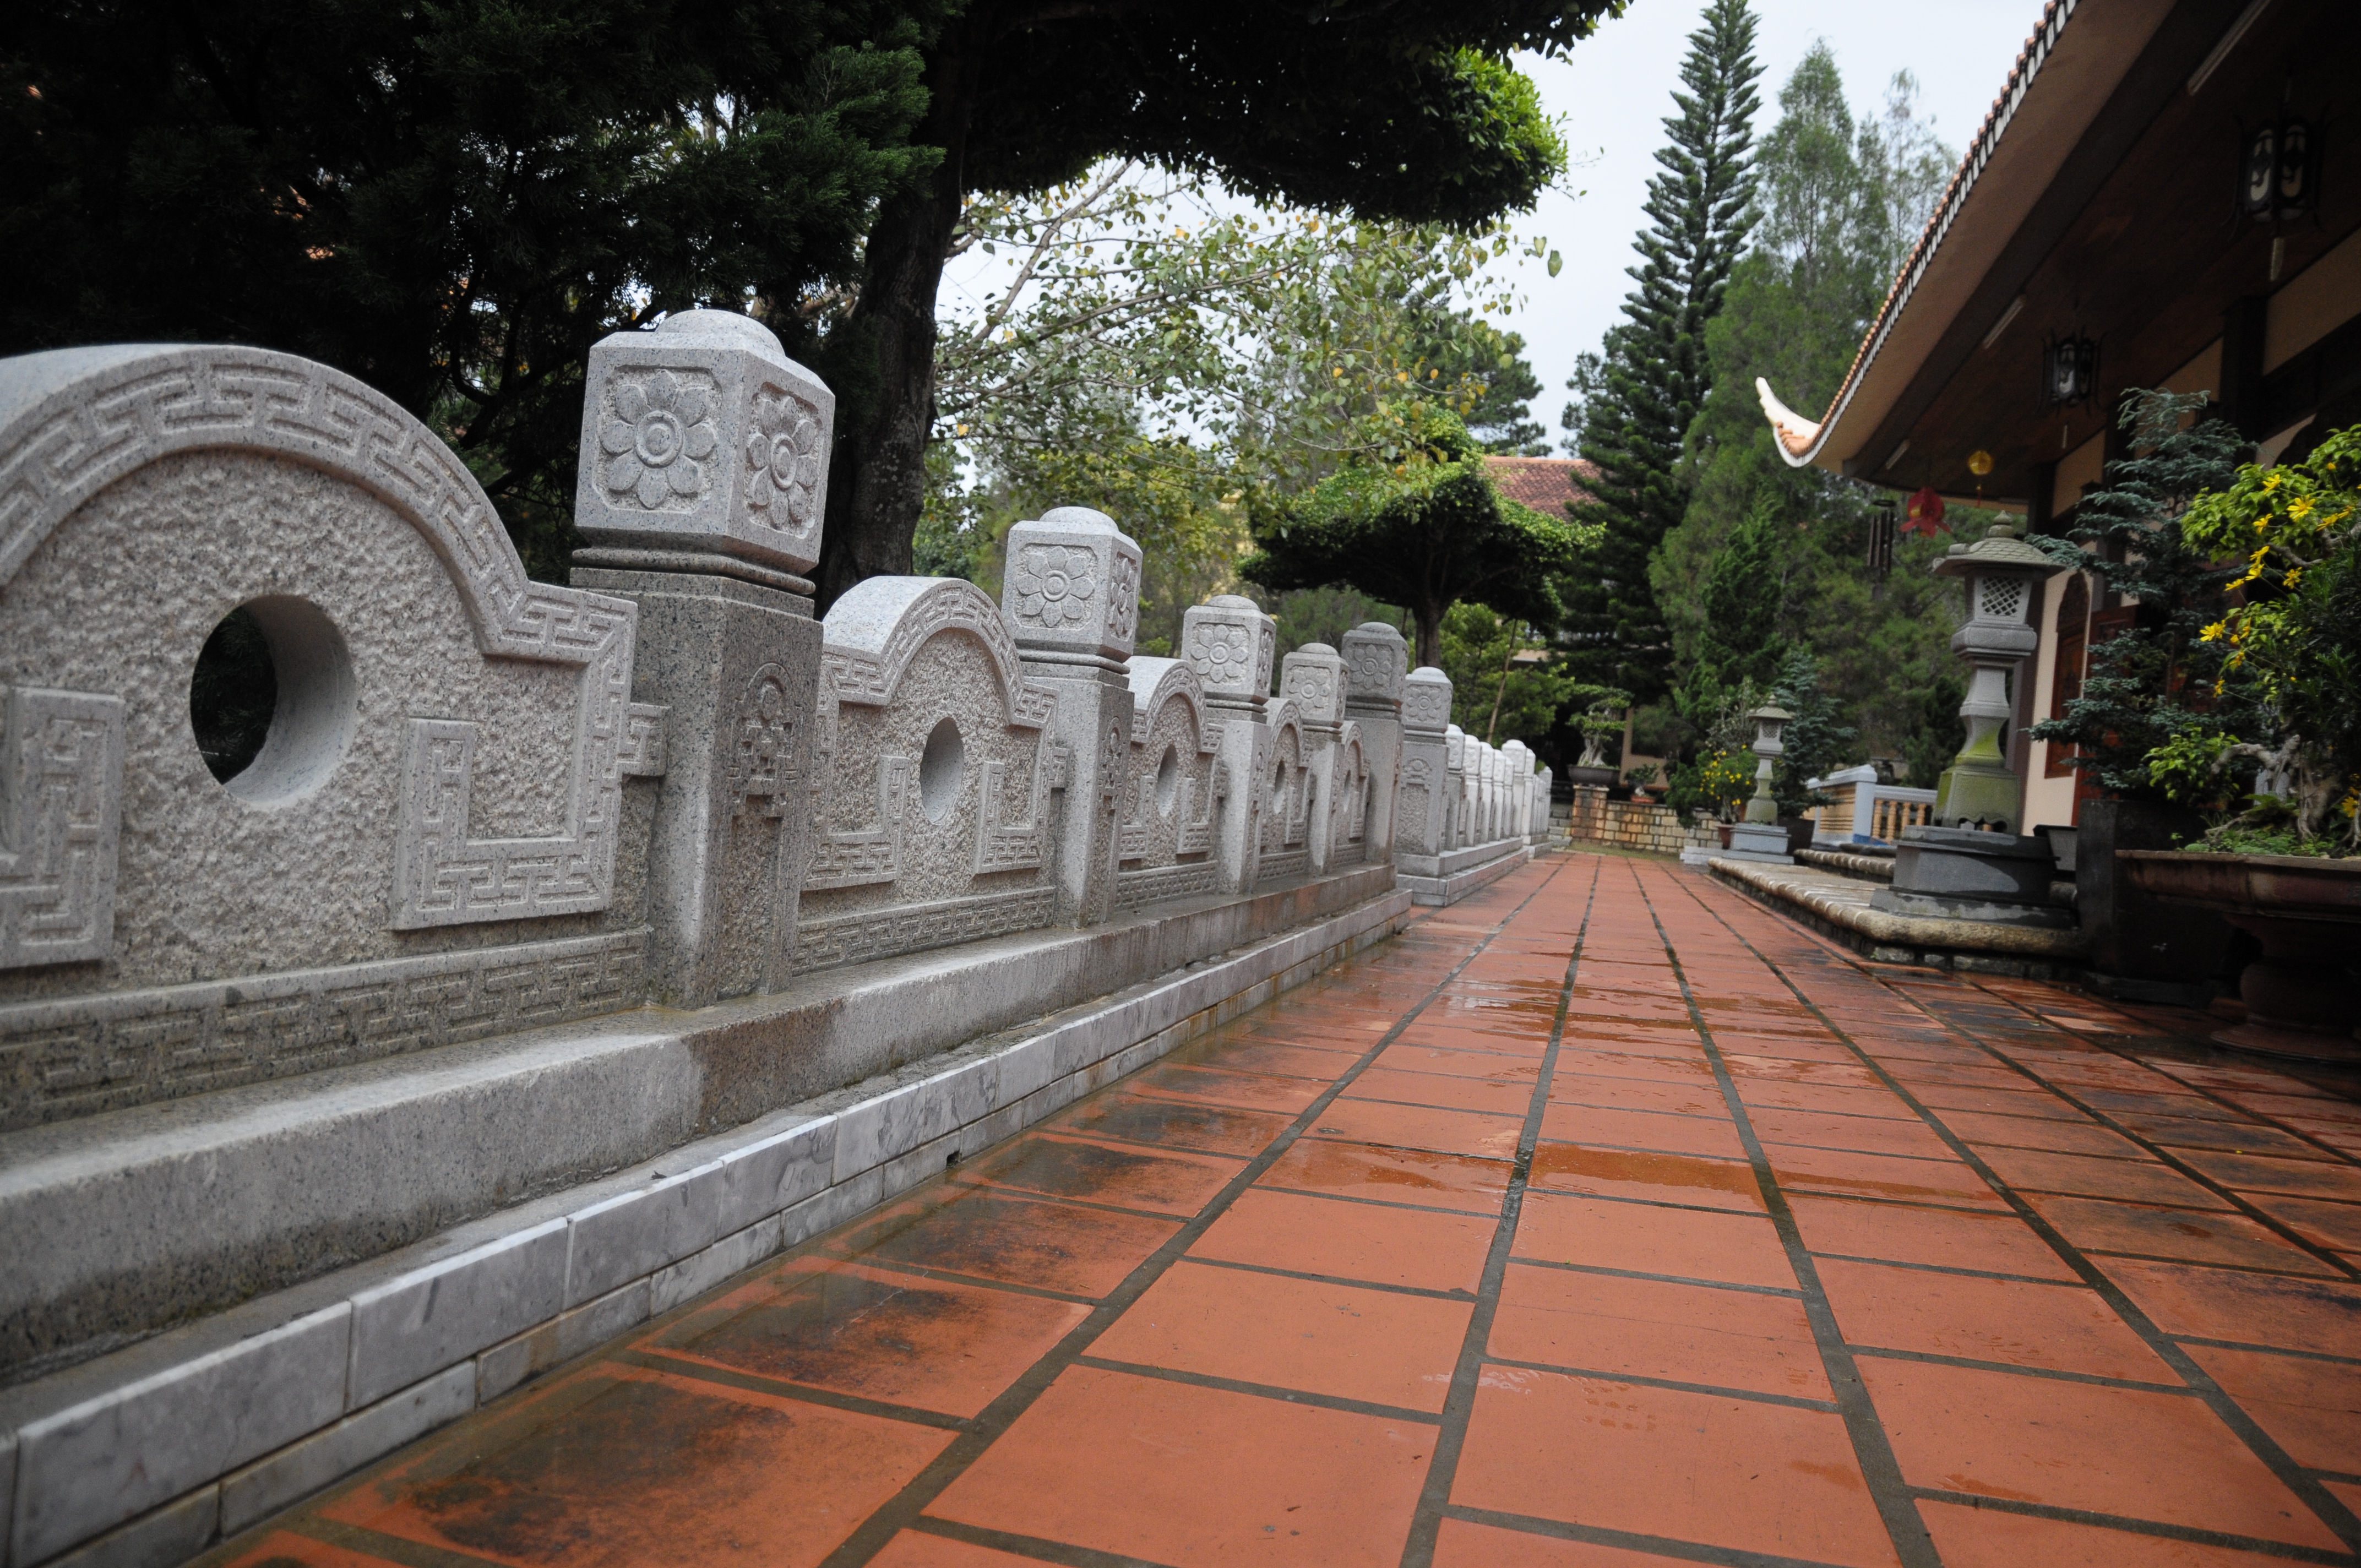
nature, walkway, architecture, tree, temple, building, historic site, plant, tourism, garden, rock, stone carving, courtyard